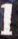
Number: 1